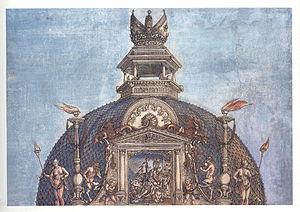
L'Arc de triomphe de Maximilien, en allemand : Ehrenpforte Maximilians des Ersten, est une gravure de grande dimension commandée par l'empereur Maximilien Iᵉʳ en 1512, réalisée par Albrecht Dürer, Johannes Stabius, Hans Springinklee, Wolf Traut, Albrecht Altdorfer et Hieronymus Andreae.
Hieronymus Andreae, ou Andree, ou Jeronymus Formschneider, né vers 1485 et mort le 7 ou 8 mai 1556 à Nuremberg, est un imprimeur, graveur et typographe allemand. Son nom est associé à celui d'Albrecht Dürer pour avoir sculpté les formes des caractères de la gravure de l'Arc de triomphe de Maximilien.